Doomben 10,000

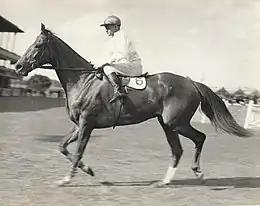
Lough Neagh, 1934 winner

The race record for the 1350 metre distance was set by Falvelon in 2001 with a time of 1:17.21 and Tipperary Star in 1963 in 1:.